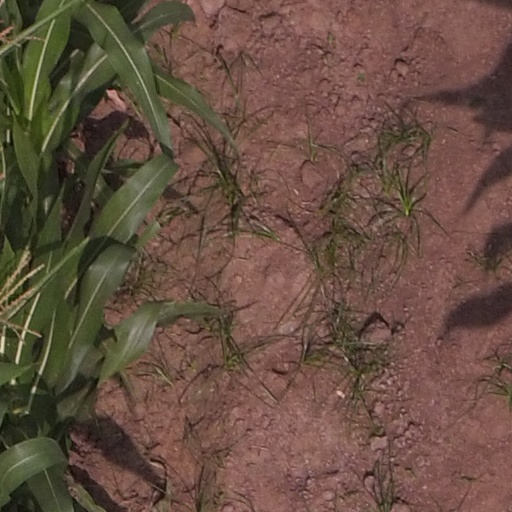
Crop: maize; corn